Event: Nepal Earthquake
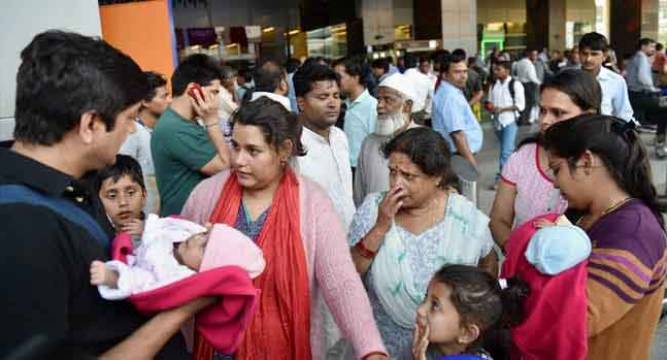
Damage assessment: no_damage